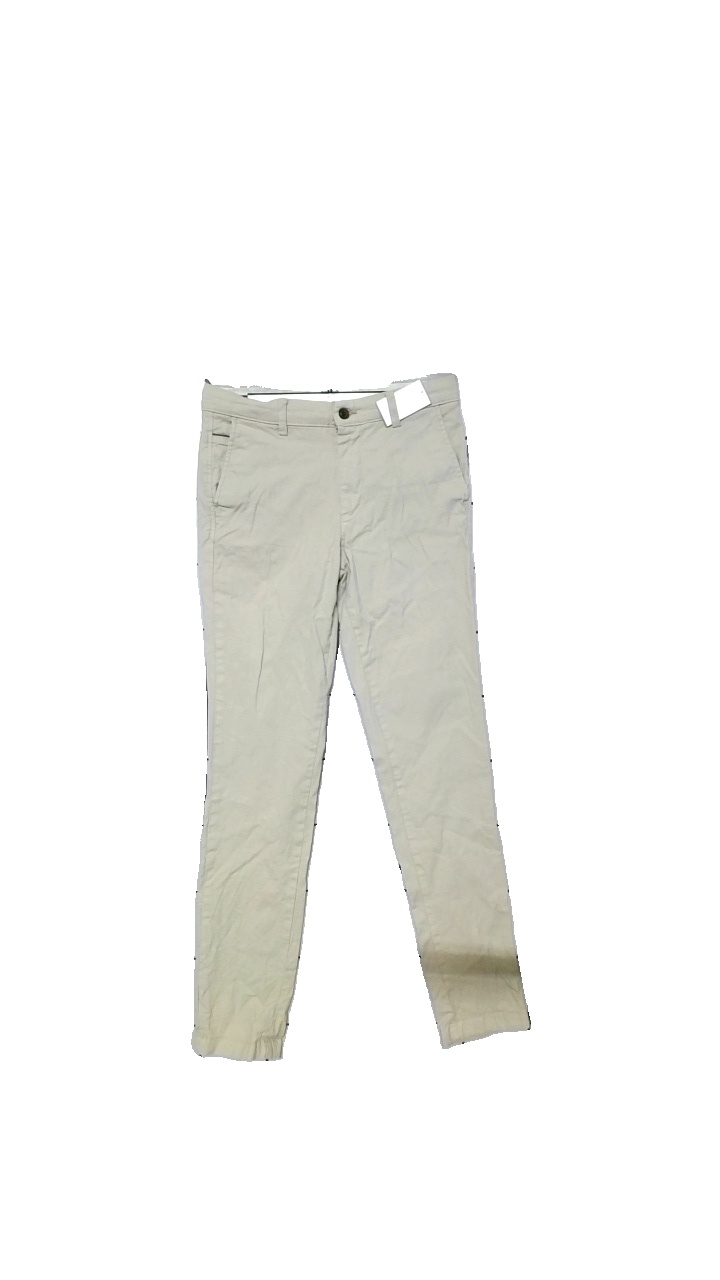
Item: Trousers (Men)
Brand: Jack And Jones
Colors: Beige
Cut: Regular
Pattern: Other
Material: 78%Cotton,20%Reciklerad cotton,2%Elastan
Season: All
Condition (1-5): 3
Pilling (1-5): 3
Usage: Reuse
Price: <50